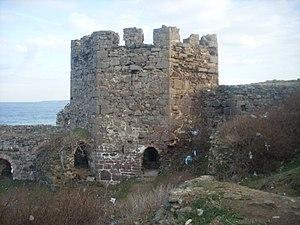
Rumelifeneri est un village de pêcheurs de la province d'Istanbul en Turquie. Sa position à l'embouchure du Bosphore dans la mer Noire en fait un lieu stratégique, on y trouve un phare et les ruines d'un fort.